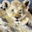
Label: lion